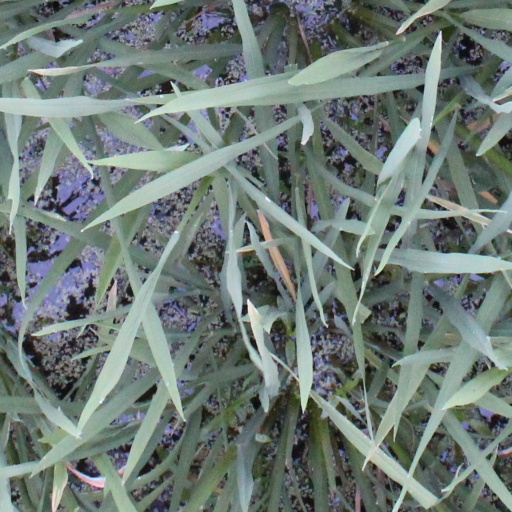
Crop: rice